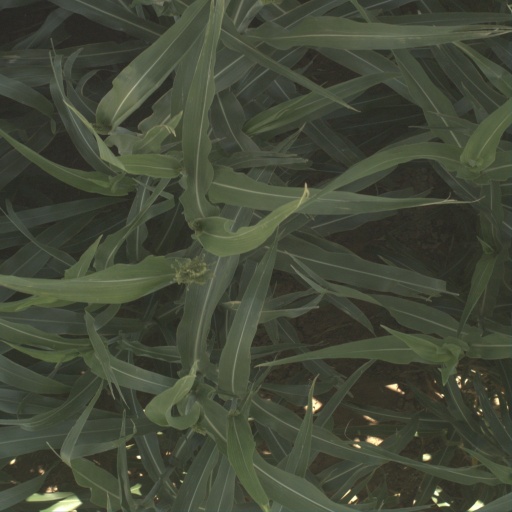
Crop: sorghum